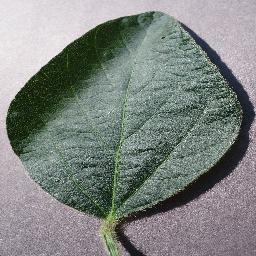
Label: Soybean___healthy